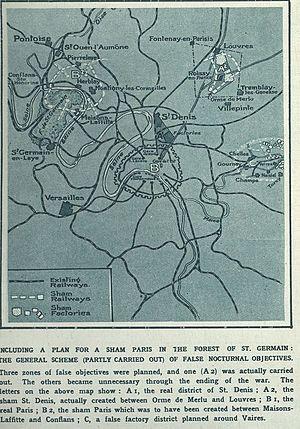
La réplique de Paris et de ses environs est un projet de construction planifié en 1917, pendant la Première Guerre mondiale, par l’état-major français, afin de leurrer les aviateurs allemands venant bombarder Paris. La capitale devait être plongée dans l'obscurité complète et des leurres reproduisant le paysage nocturne de la ville devaient être créés à distance. Censée être bâtie au nord-ouest et au nord-est de Paris, cette réplique ne vit pourtant pas le jour dans sa totalité, seules quelques constructions aux alentours de Gonesse, Maisons-Laffitte et Chelles furent mises en service deux mois avant l'armistice de 1918.